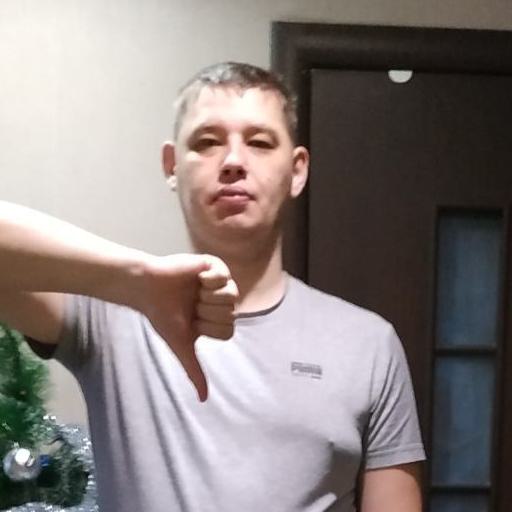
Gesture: dislike